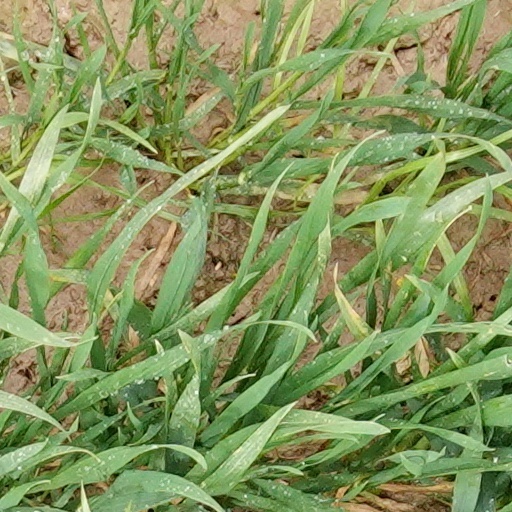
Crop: wheat